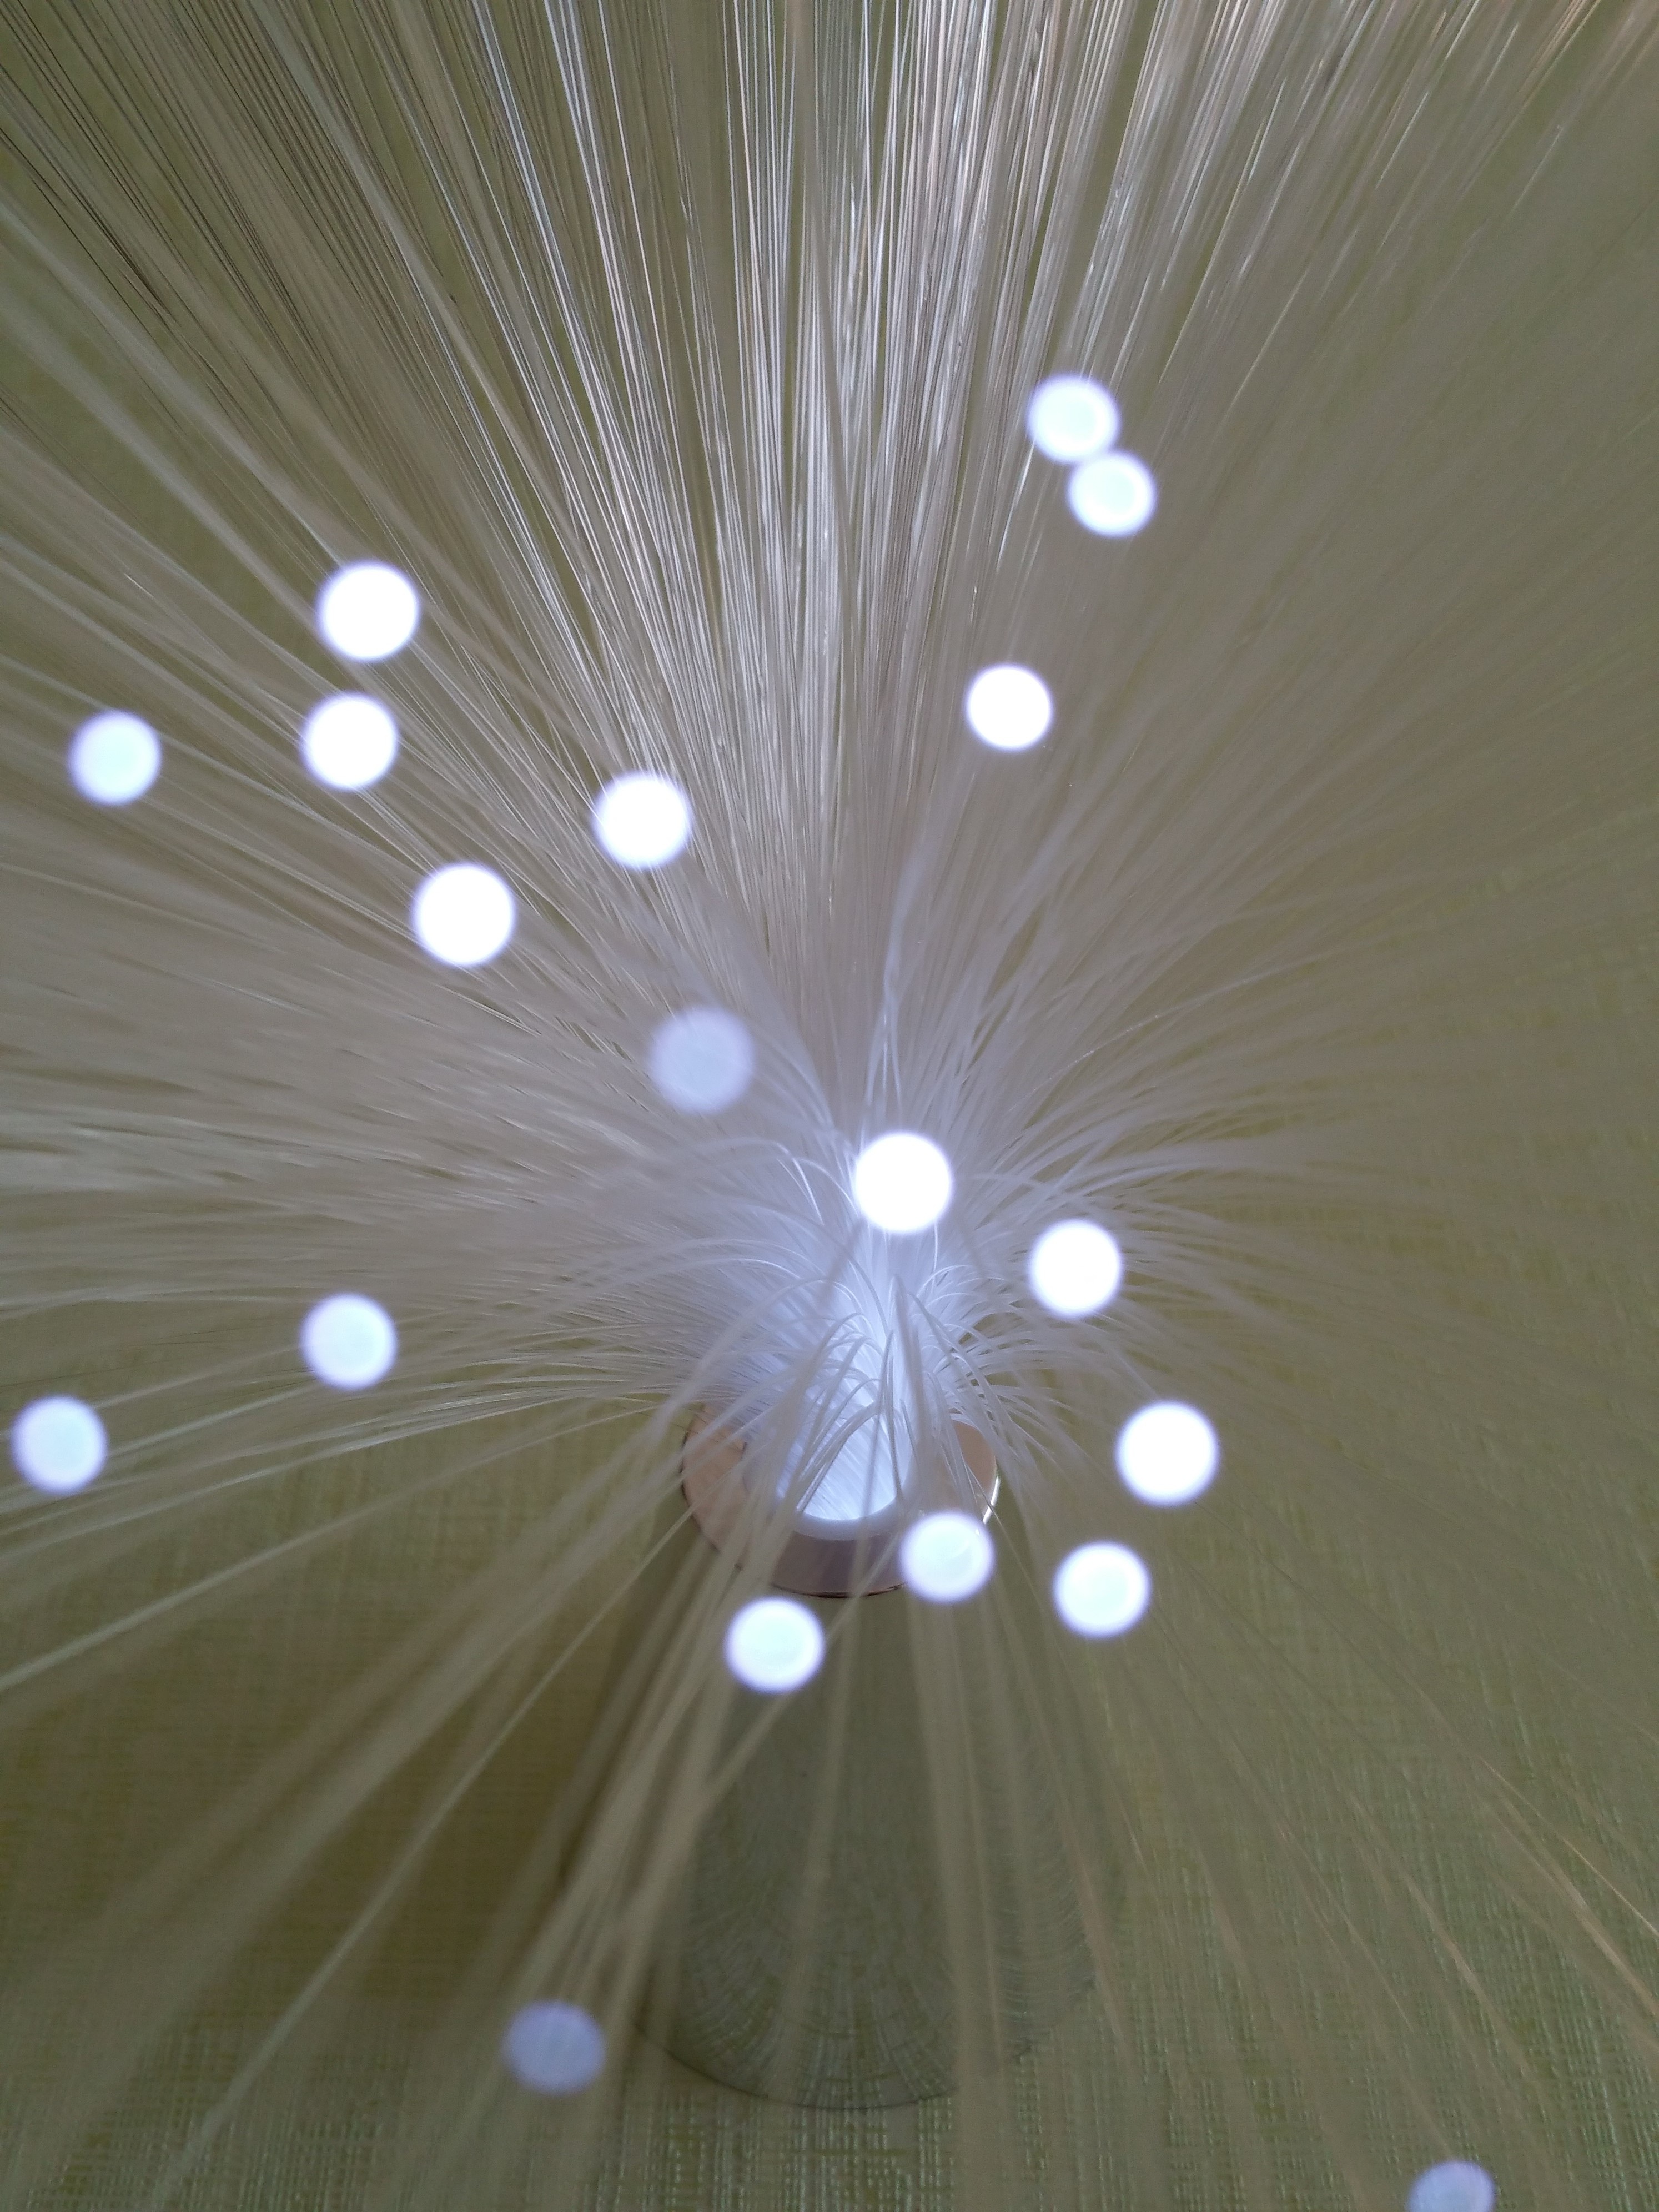
water, drop, light, white, sunlight, flower, petal, ceiling, reflection, lamp, lighting, circle, close up, background, moisture, macro photography, fiber glass